Art Donovan

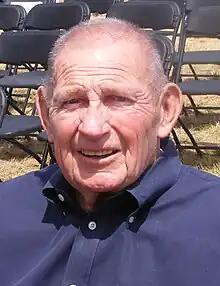
Donovan in 2010

He published an autobiography, "Fatso", in 1987. He was noted as a jovial and humorous person during his playing career and capitalized on that with television and speaking appearances after retiring as a player. He owned and managed a country club near Baltimore. Donovan also appeared ten times on "Late Night with David Letterman", telling humorous stories about his old playing days and about other footballers he played with and against in his time. He relayed a story that he played without a helmet and in fact is shown on football cards without a helmet. Letterman wore Donovan's No. 70 Colts jersey in the famous Super Bowl XLI commercial with Oprah Winfrey and Jay Leno. Donovan also made several appearances on "The Tonight Show Starring Johnny Carson".